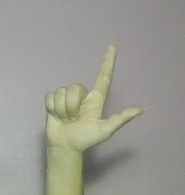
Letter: laam